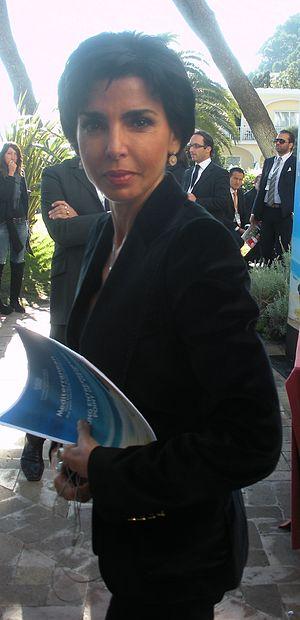
Rachida Dati, née le 27 novembre 1965 à Saint-Rémy, est une femme politique française.